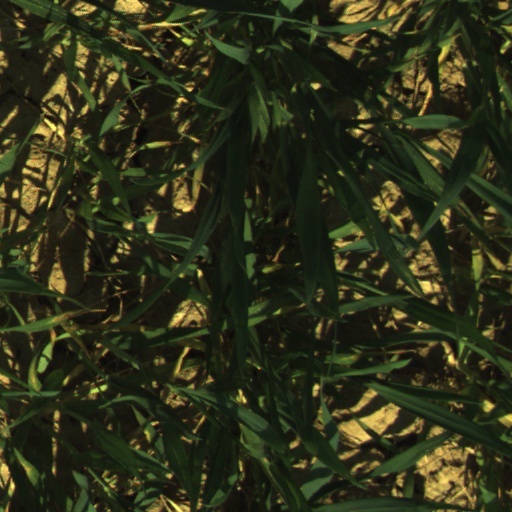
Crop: wheat